Horses in World War I

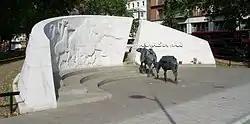
photograph

To meet its need for horses, Britain imported them from Australia, Canada, the US, and Argentina, and requisitioned them from British civilians. Lord Kitchener ordered that no horses under should be confiscated, at the request of many British children, who were concerned for the welfare of their ponies. The British Army Remount Service, in an effort to improve the supply of horses for potential military use, provided the services of high quality stallions to British farmers for breeding their broodmares. The already rare Cleveland Bay was almost wiped out by the war; smaller members of the breed were used to carry British troopers, while larger horses were used to pull artillery. New Zealand found that horses over fared worse than those under that height. Well-built Thoroughbreds of 15 hands and under worked well, as did compact horses of other breeds that stood . Larger crossbred horses were acceptable for regular work with plentiful rations, but proved less able to withstand short rations and long journeys. Riflemen with tall horses suffered more from fatigue, due to the number of times they were required to mount and dismount the animals. Animals used for draught work, including pulling artillery, were also found to be more efficient when they were of medium size with good endurance than when they were tall, heavy and long-legged.